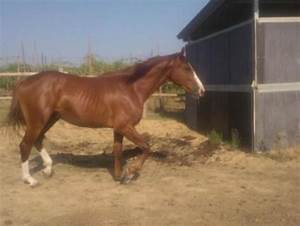
Label: horse